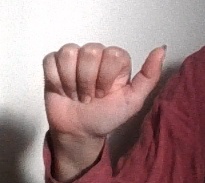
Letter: dhad